Millstatt Abbey

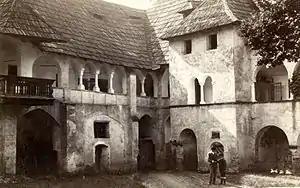

By at least the 12th century Millstatt Abbey had been established by Benedictine monks, who may have descended from Hirsau Abbey in Swabia, led by one Gaudentius. However, the first verified abbot from around 1122, Otto I, was a former prior of Stift Admont in Styria, an abbey which had also been established by Archbishop Gebhard of Salzburg. At the same time, Count palatine Engelbert, a scion of the House of Gorizia and brother of Count Meinhard I, shortly before his death put the monastery under the protection of Pope Callixtus II. His descendants from the "Meinhardiner" dynasty, Counts of Tyrol from 1253 and also Dukes of Carinthia from 1286, held the office of secular "Vogt" overlords until the extinction of the line in 1369.